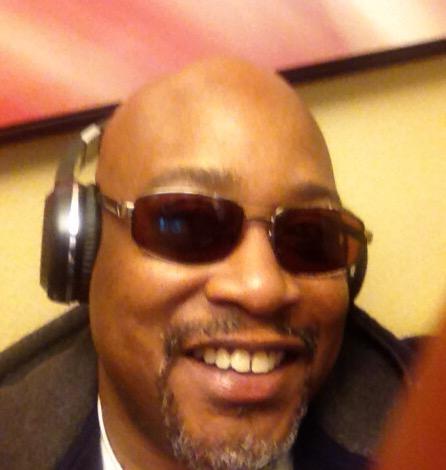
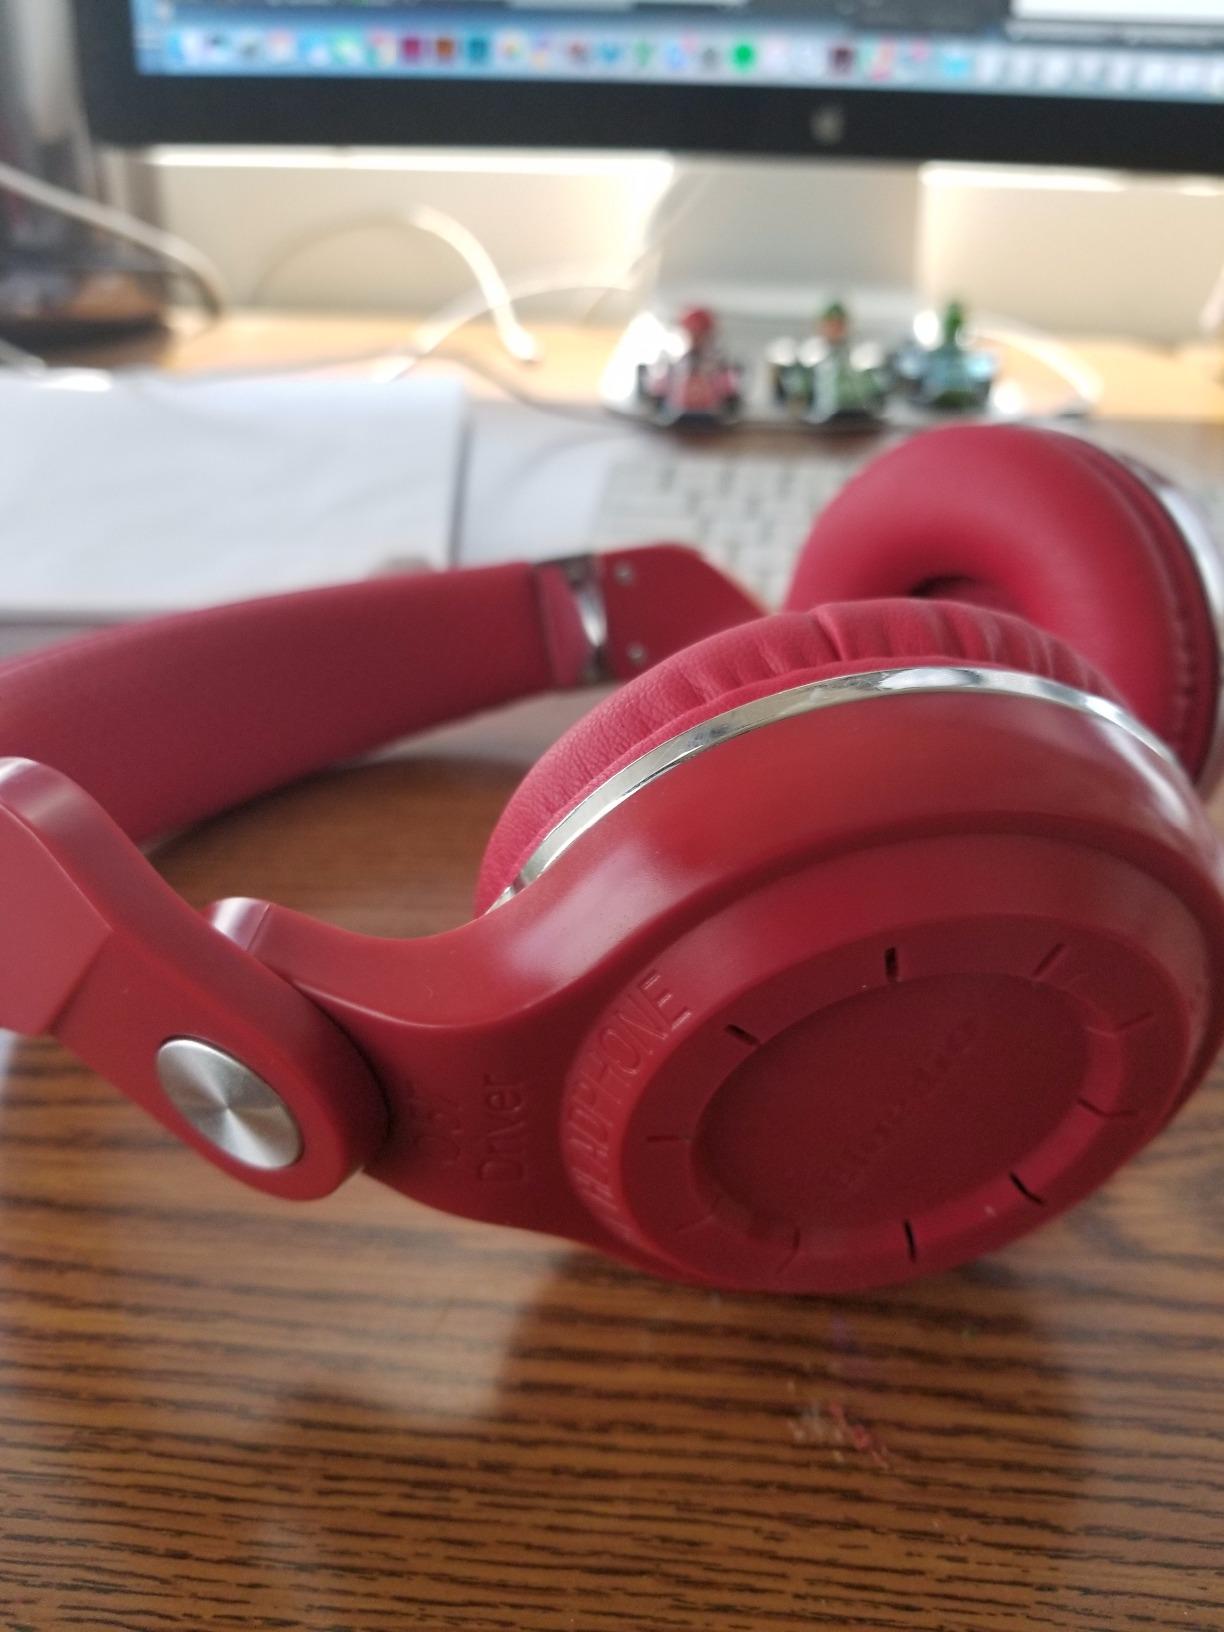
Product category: headphones
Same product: no